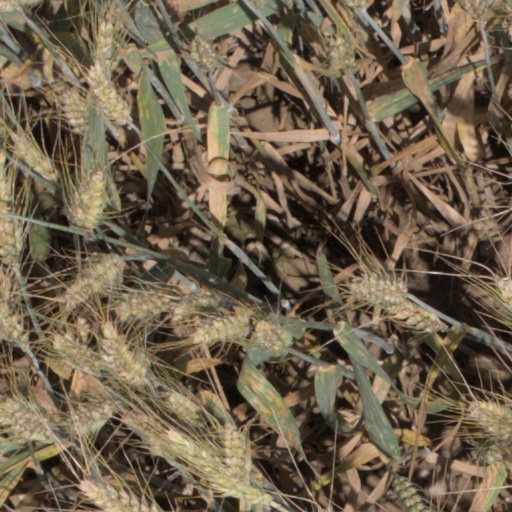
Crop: wheat